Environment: real
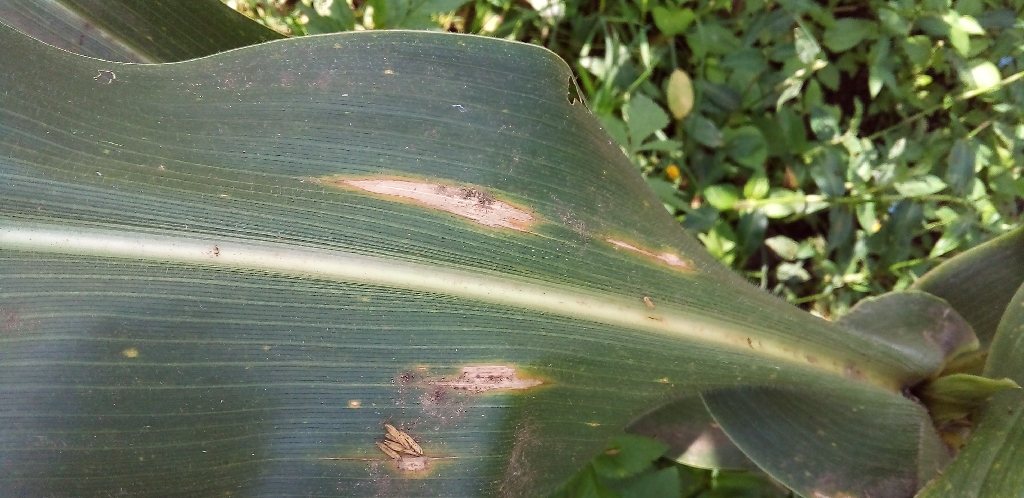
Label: northern_corn_leaf_blight